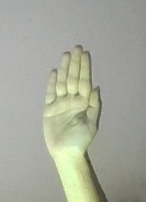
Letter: seen